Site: brandenburg
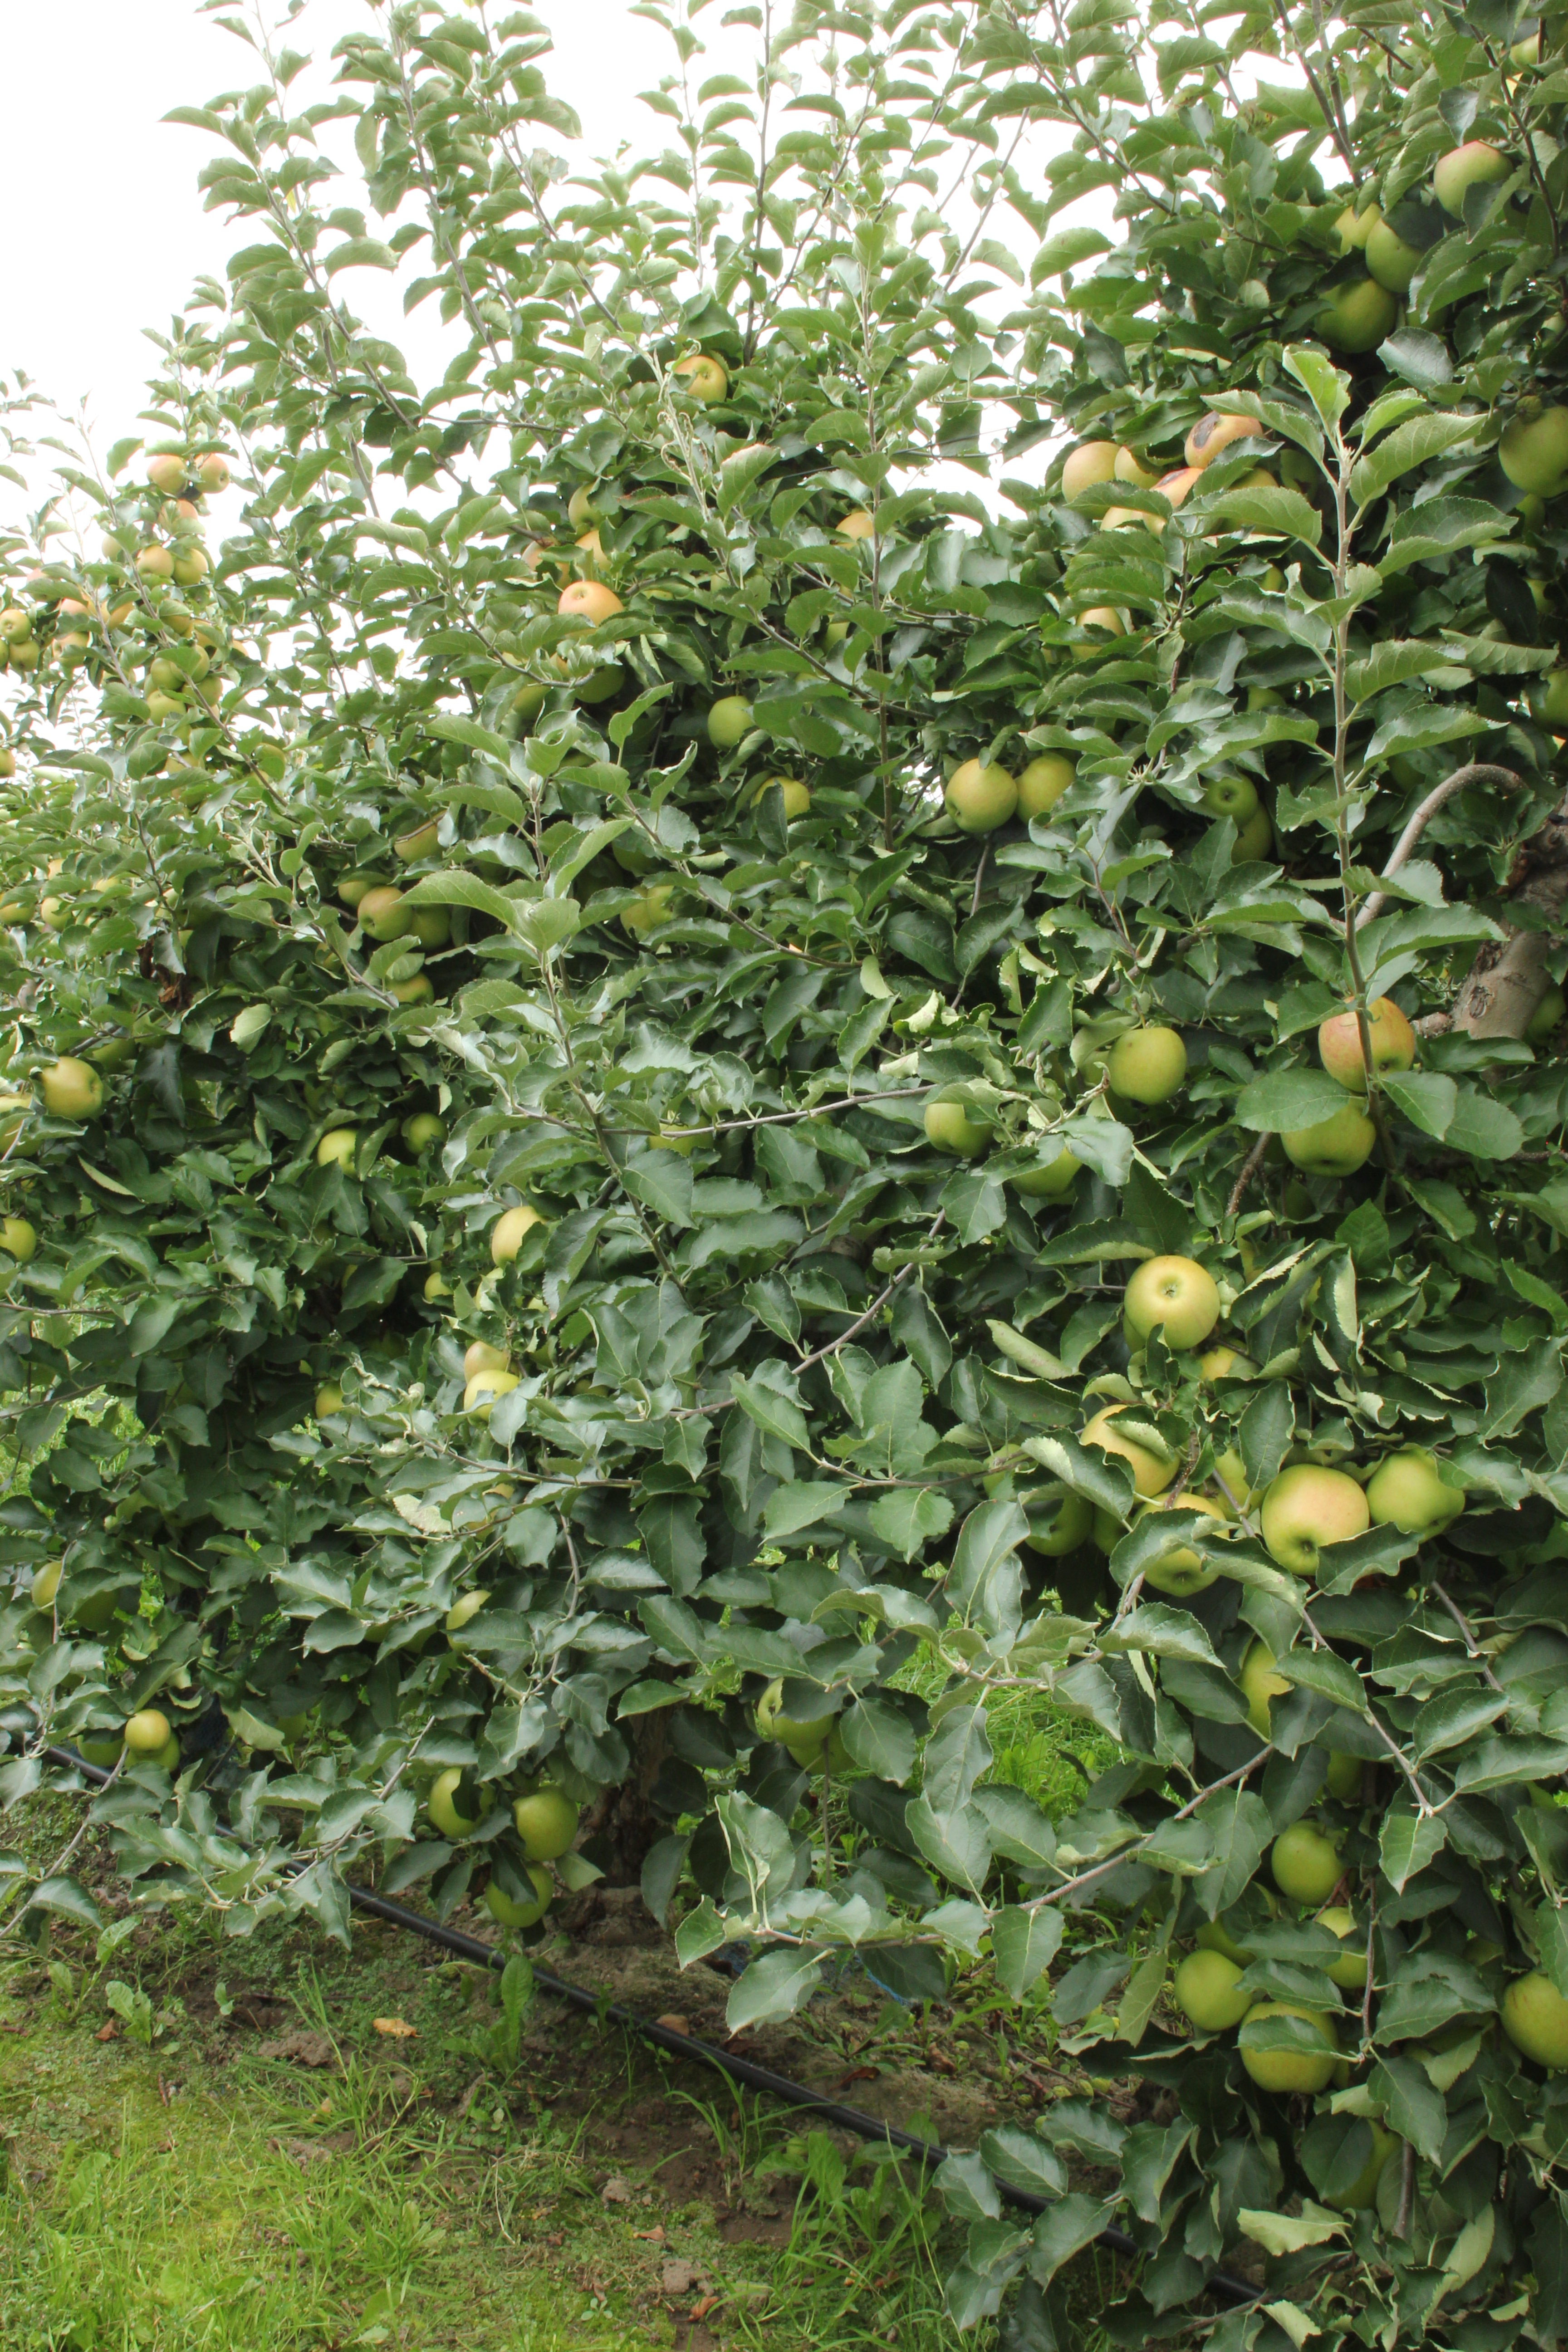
Growth stage (BBCH 87): Maturity of fruit and seed